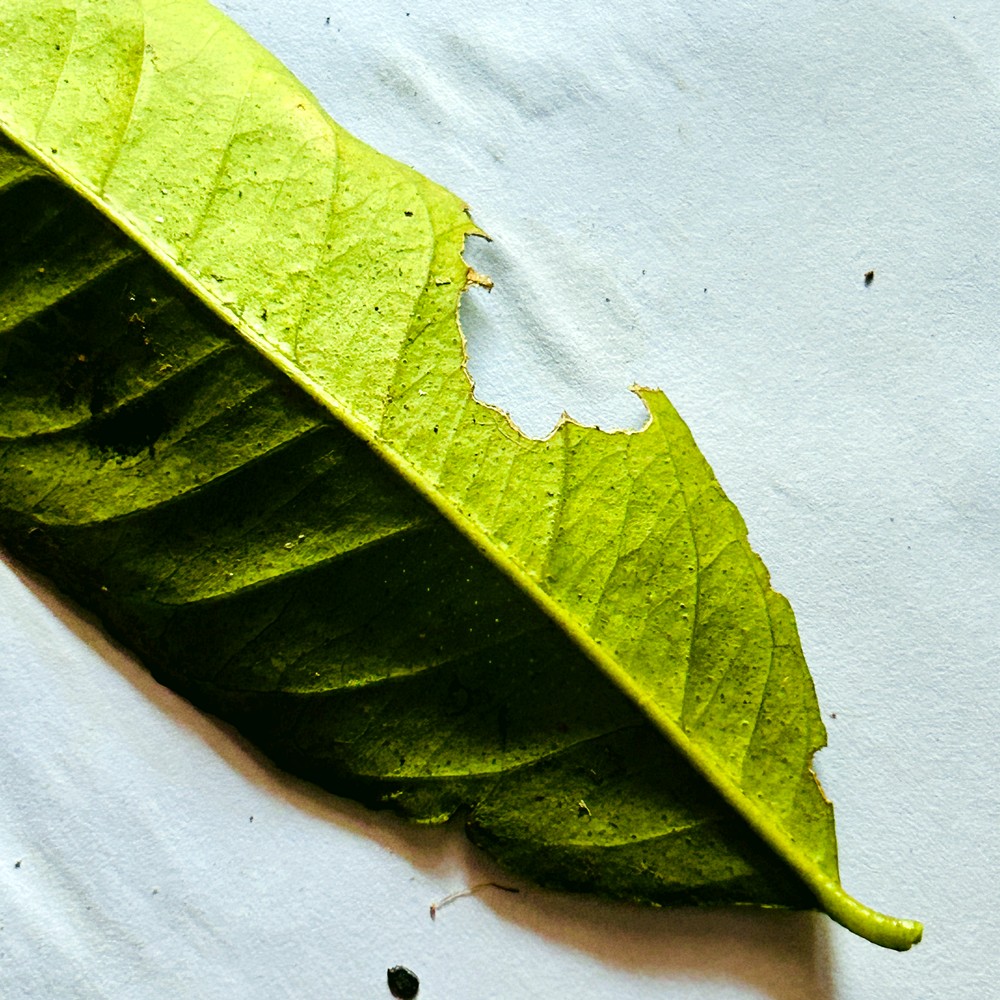
Label: Deficiency Leaf